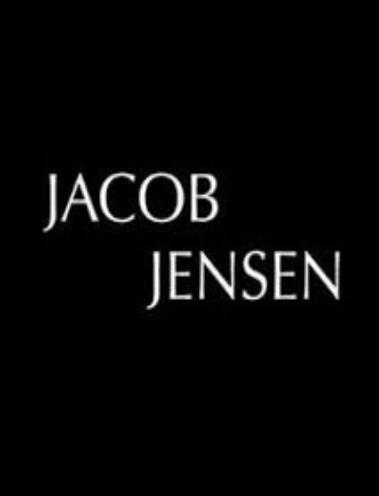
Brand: jacob jensen
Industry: Electronic